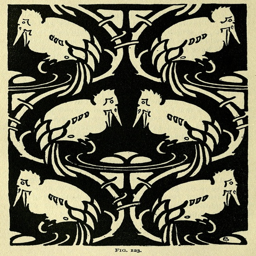
fig. 123 - from person .